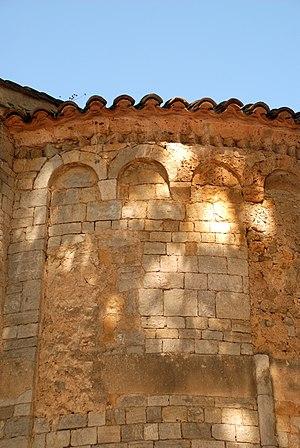
France - Hérault - Église de Saint-Jean-de-Buèges
L'église de la Nativité-de-Saint-Jean-Baptiste est une église romane située à Saint-Jean-de-Buèges dans le département français de l'Hérault en région Occitanie.